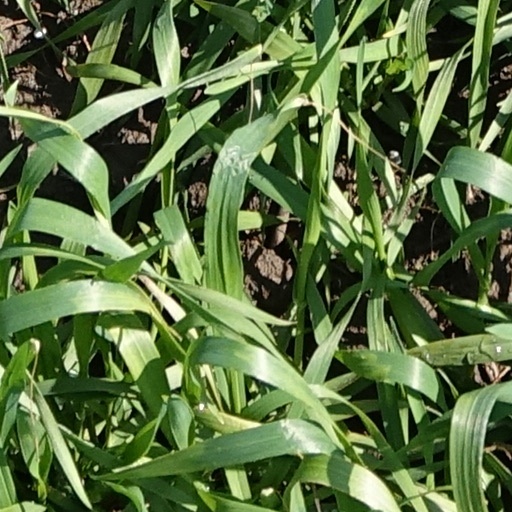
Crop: wheat